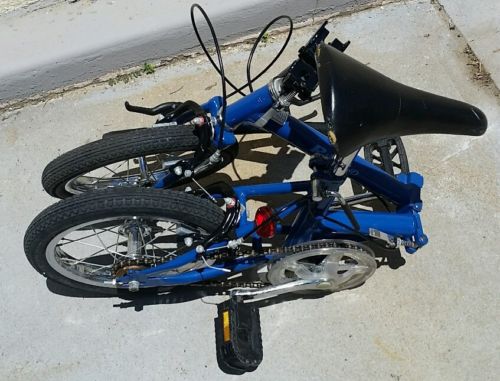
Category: bicycle